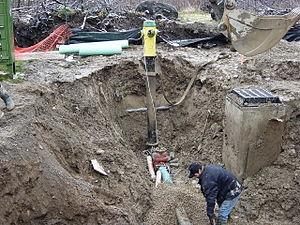
Un poteau d'incendie ou bouche d’incendie en France, borne hydrante ou poteau d’incendie en Suisse, ou une borne-fontaine au Québec est un dispositif de lutte contre l'incendie mis en place par les communes, et par des sociétés privées dans leurs enceintes.